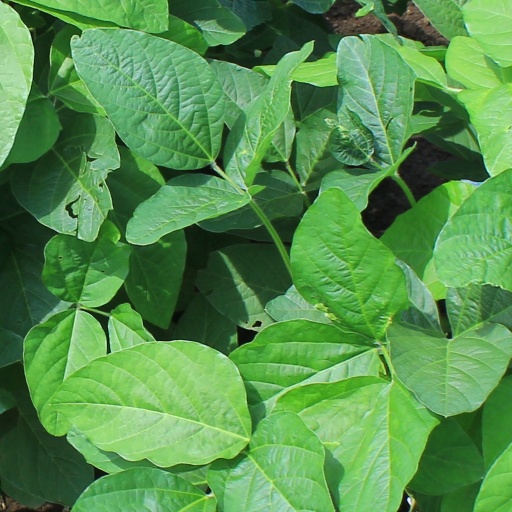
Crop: soybean